Mapping of Venus

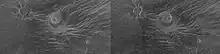
Left (left-looking) and right (right-looking) images showing the difference in SAR images on the same location on Venus. (Venus images extracted from USGS)

SAR images provide the highest resolution data set. Microwave radiation is used to penetrate the thick atmosphere and map the surface of Venus.